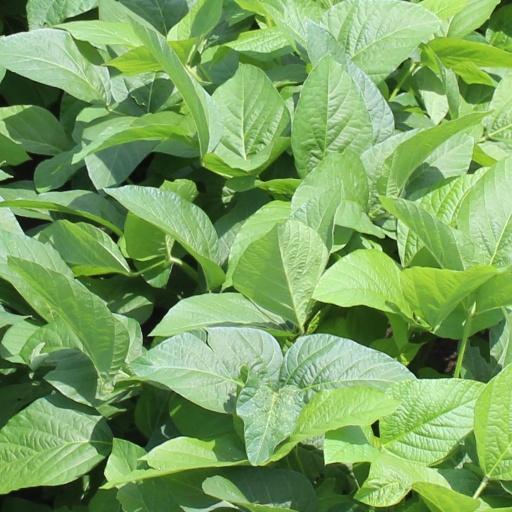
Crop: soybean